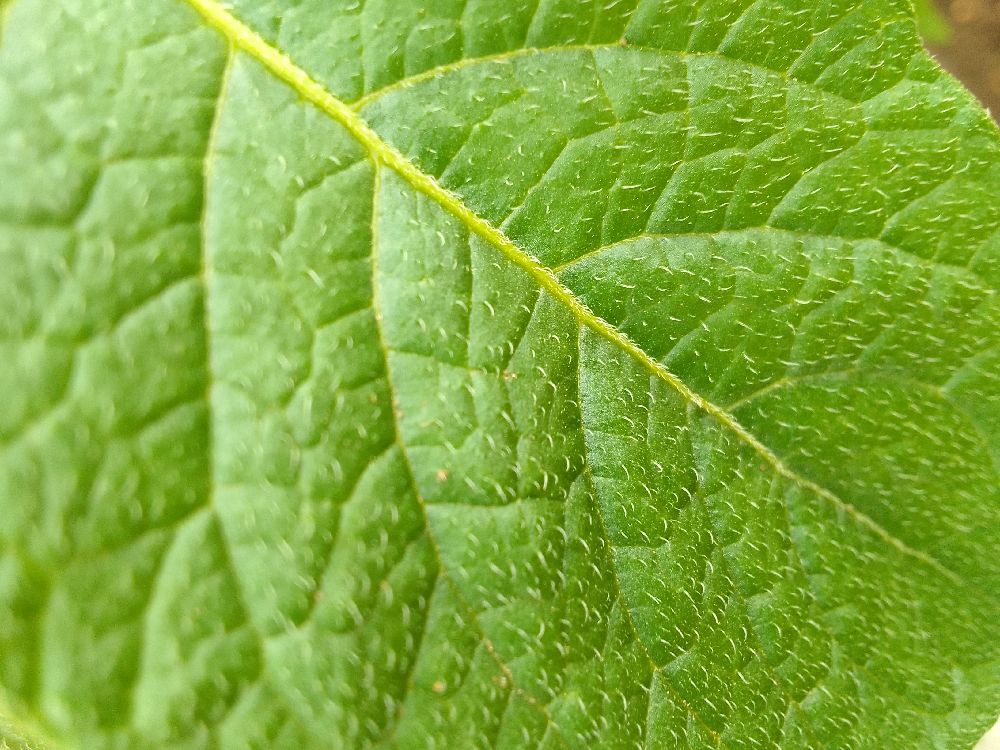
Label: Healthy